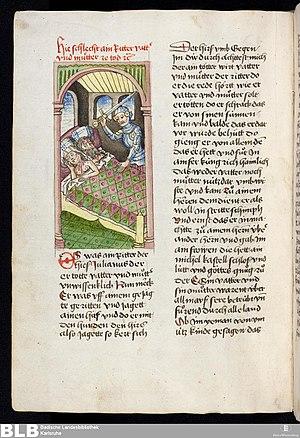
Gesta Romanorum est un recueil rassemblant anecdotes et contes rédigés en latin et qui a probablement été compilé vers la fin du XIIIᵉ siècle ou au début du XIVᵉ.